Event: Nepal Earthquake
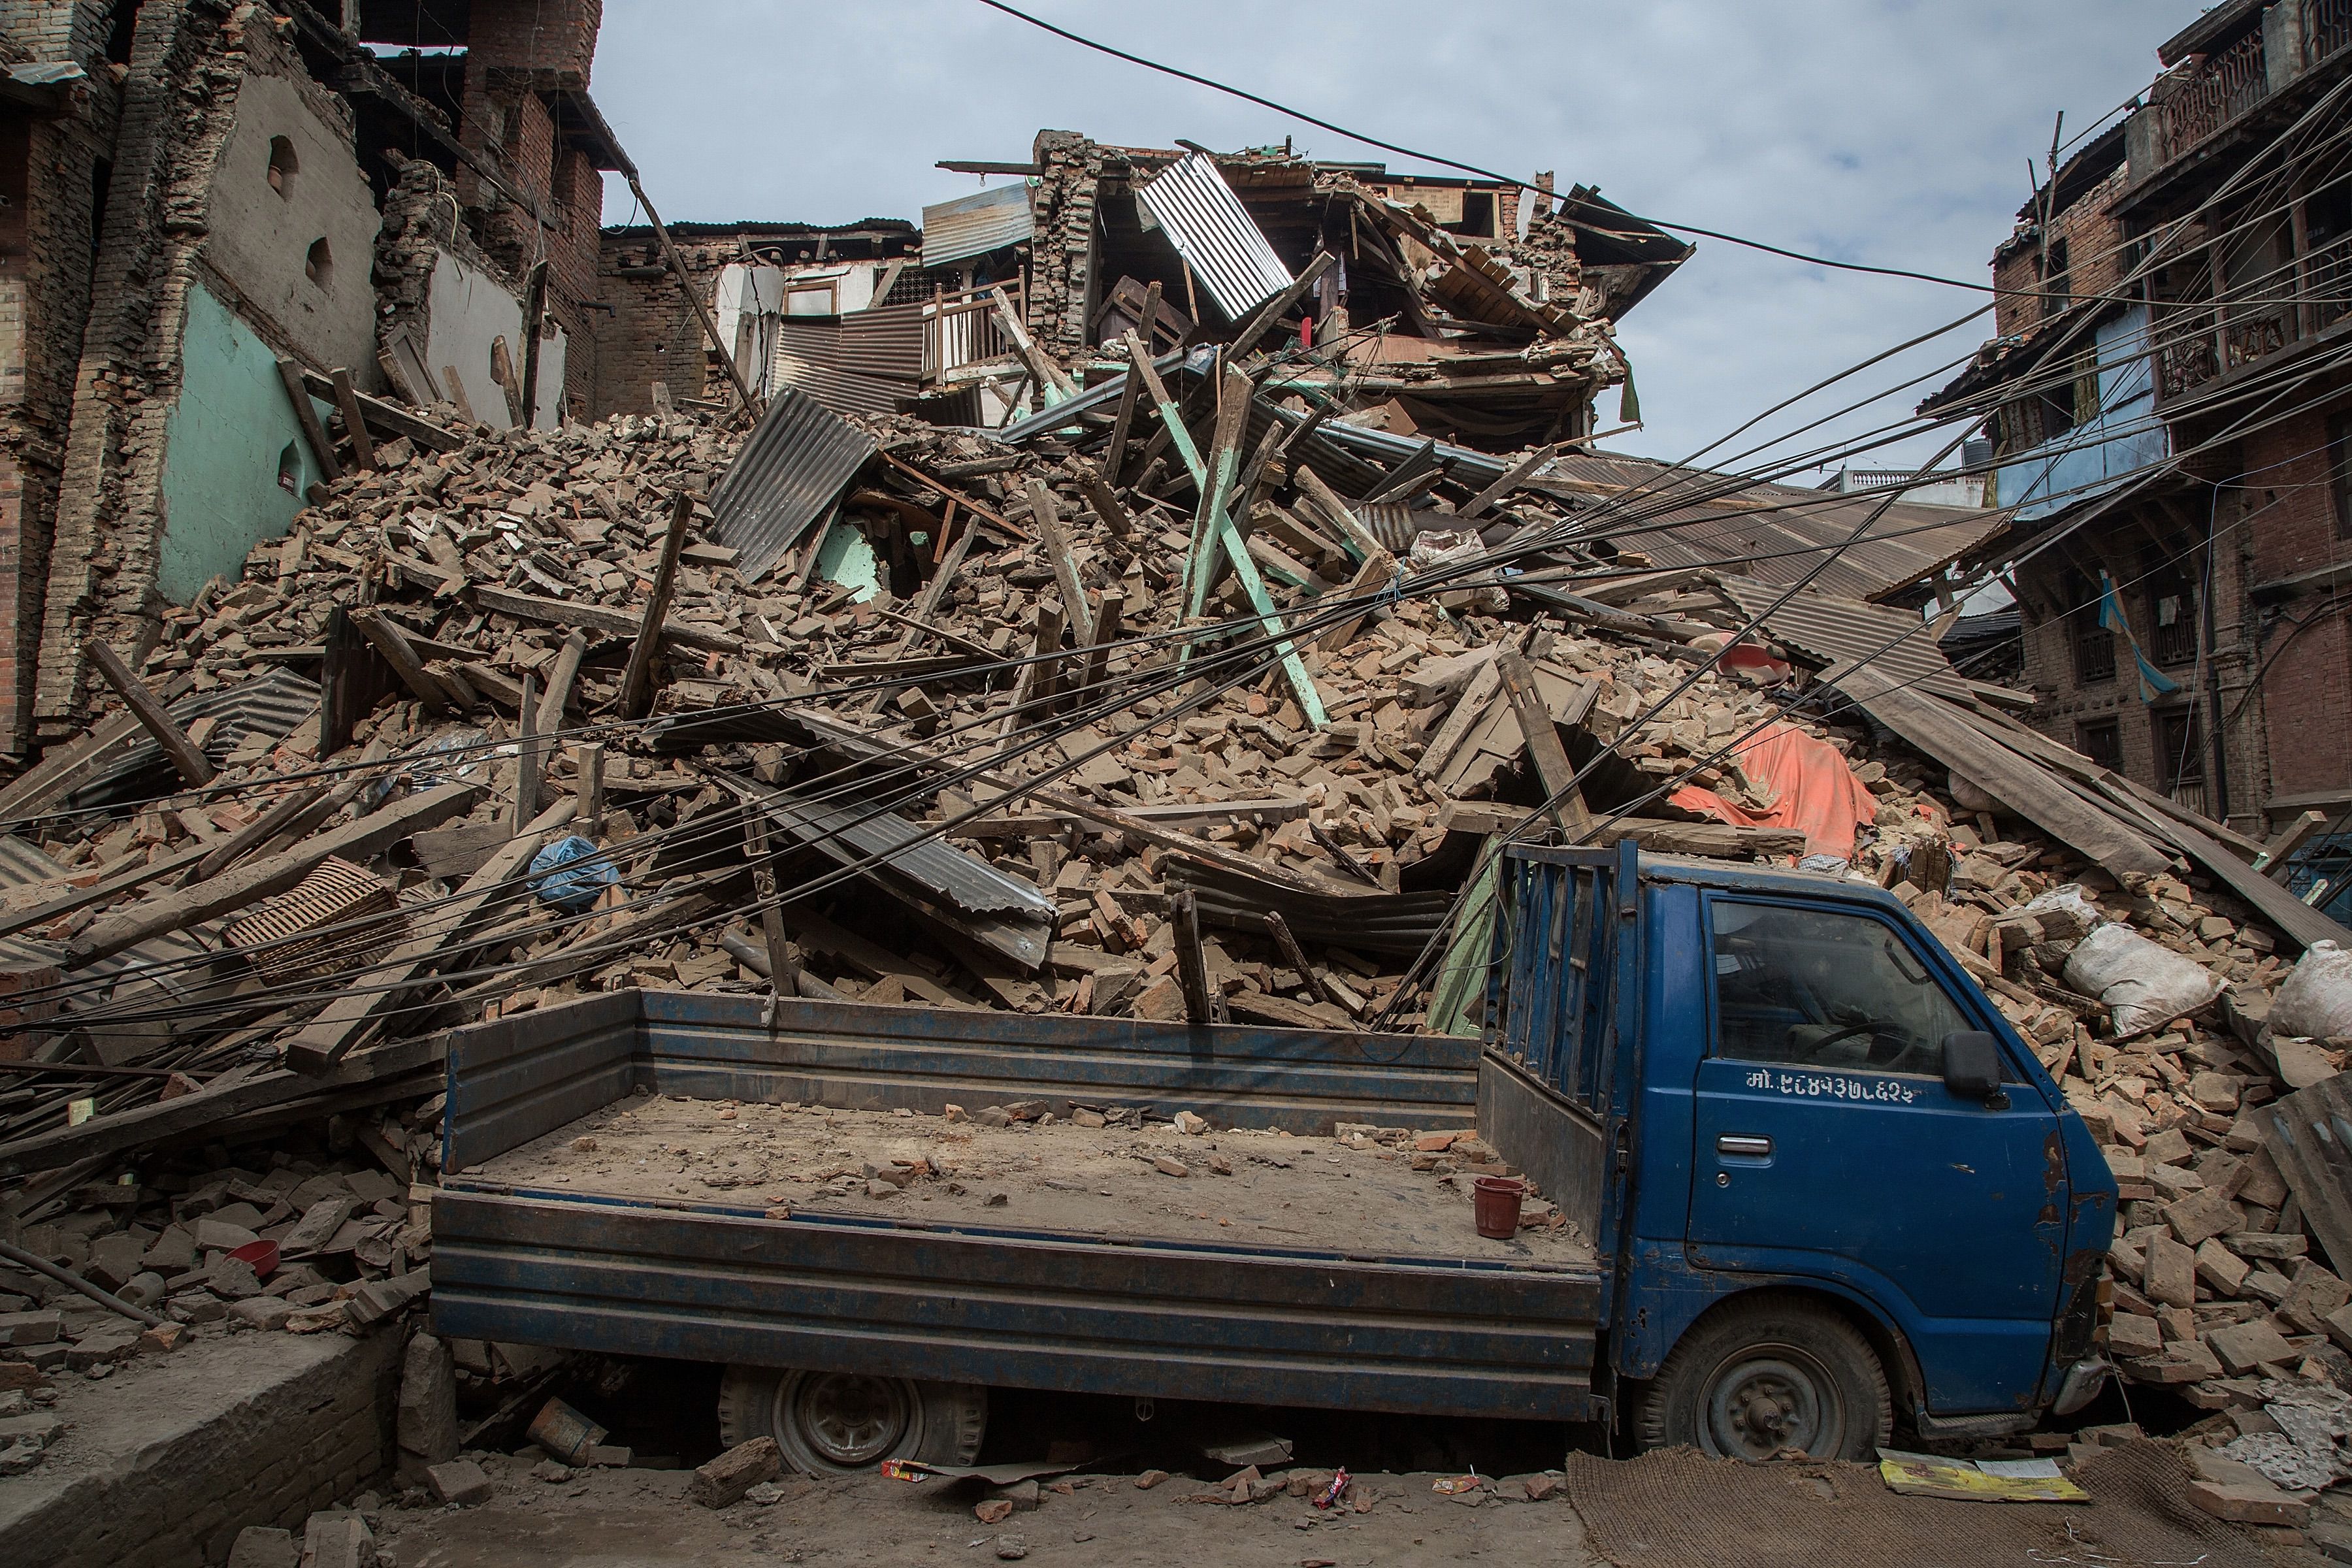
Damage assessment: damage